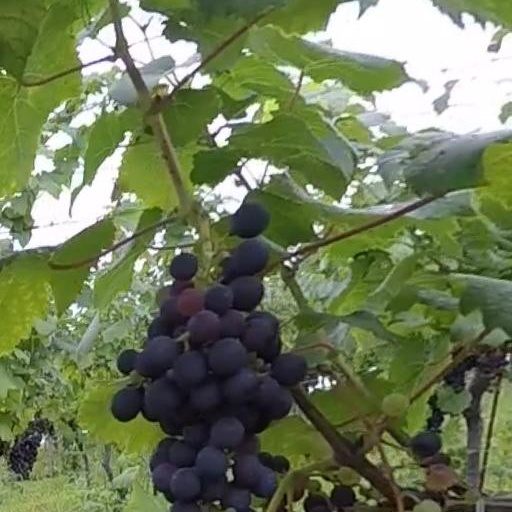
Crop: grape